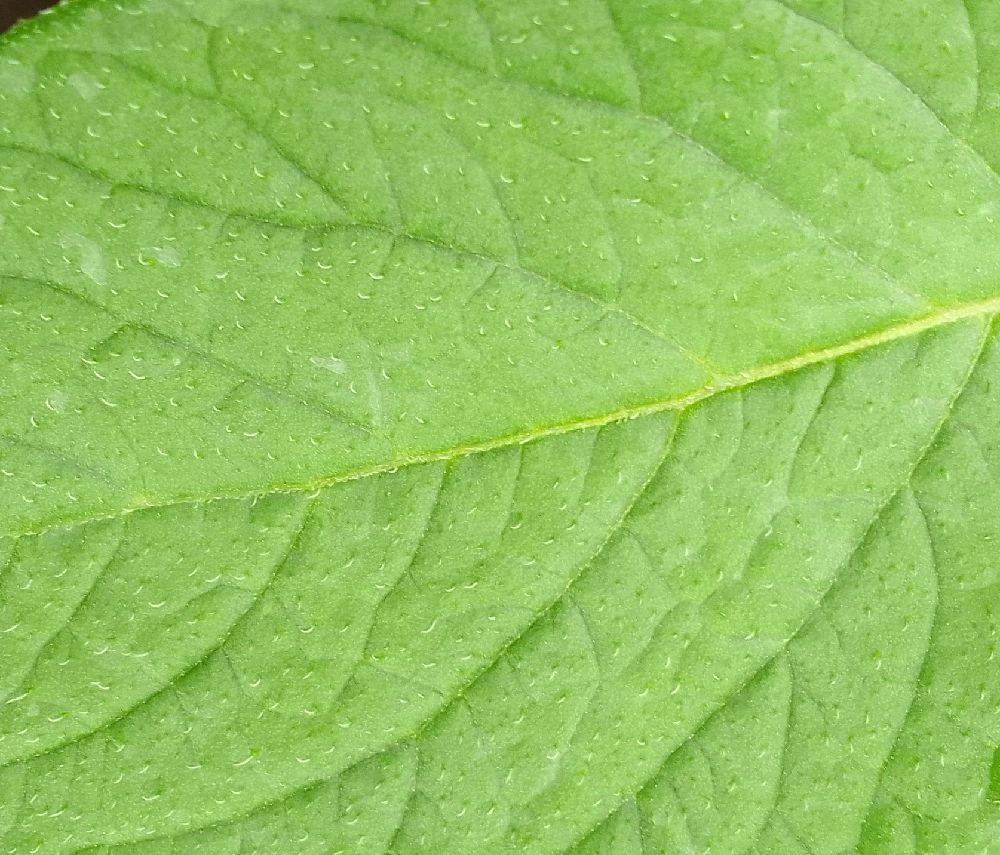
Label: Healthy